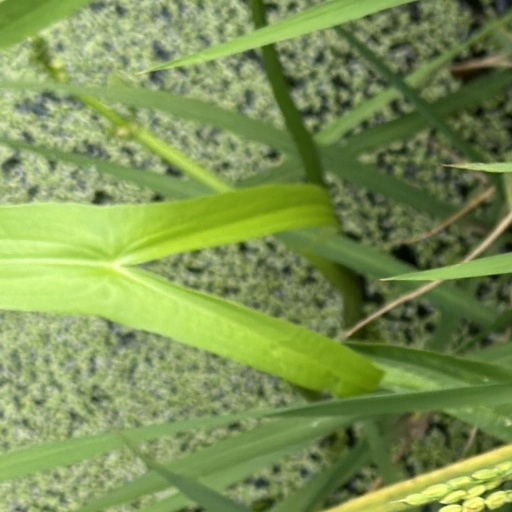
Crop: rice